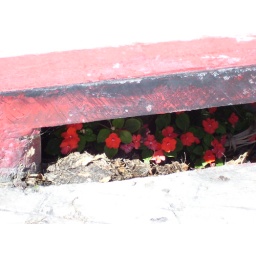
La Jolla is so rich they even plant flowers in the sewers.